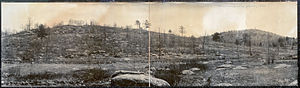
Little Round Top / Geografi og taktisk betydning
Little Round Top (tv.) og [Big] Round Top, fotograferet fra Plum Run Valley i 1909.
Little Round Top er det mindre af to stenede bakker syd for Gettysburg i Pennsylvania. Det var skueplads for et fejlslagent angreb fra konfødererede tropper mod Unionens venstre flanke den 2. juli 1863 den anden dag af Slaget ved Gettysburg.